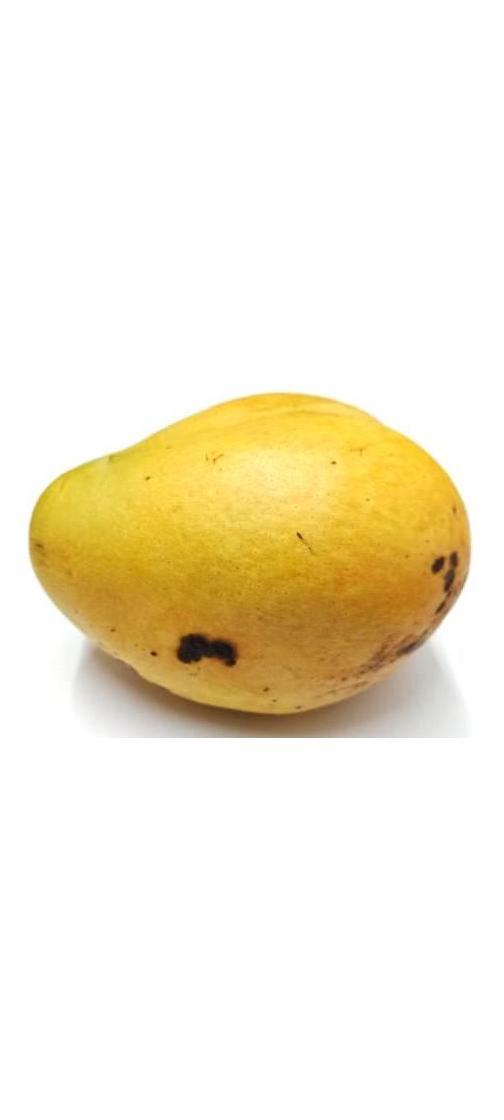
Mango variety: Bari-11